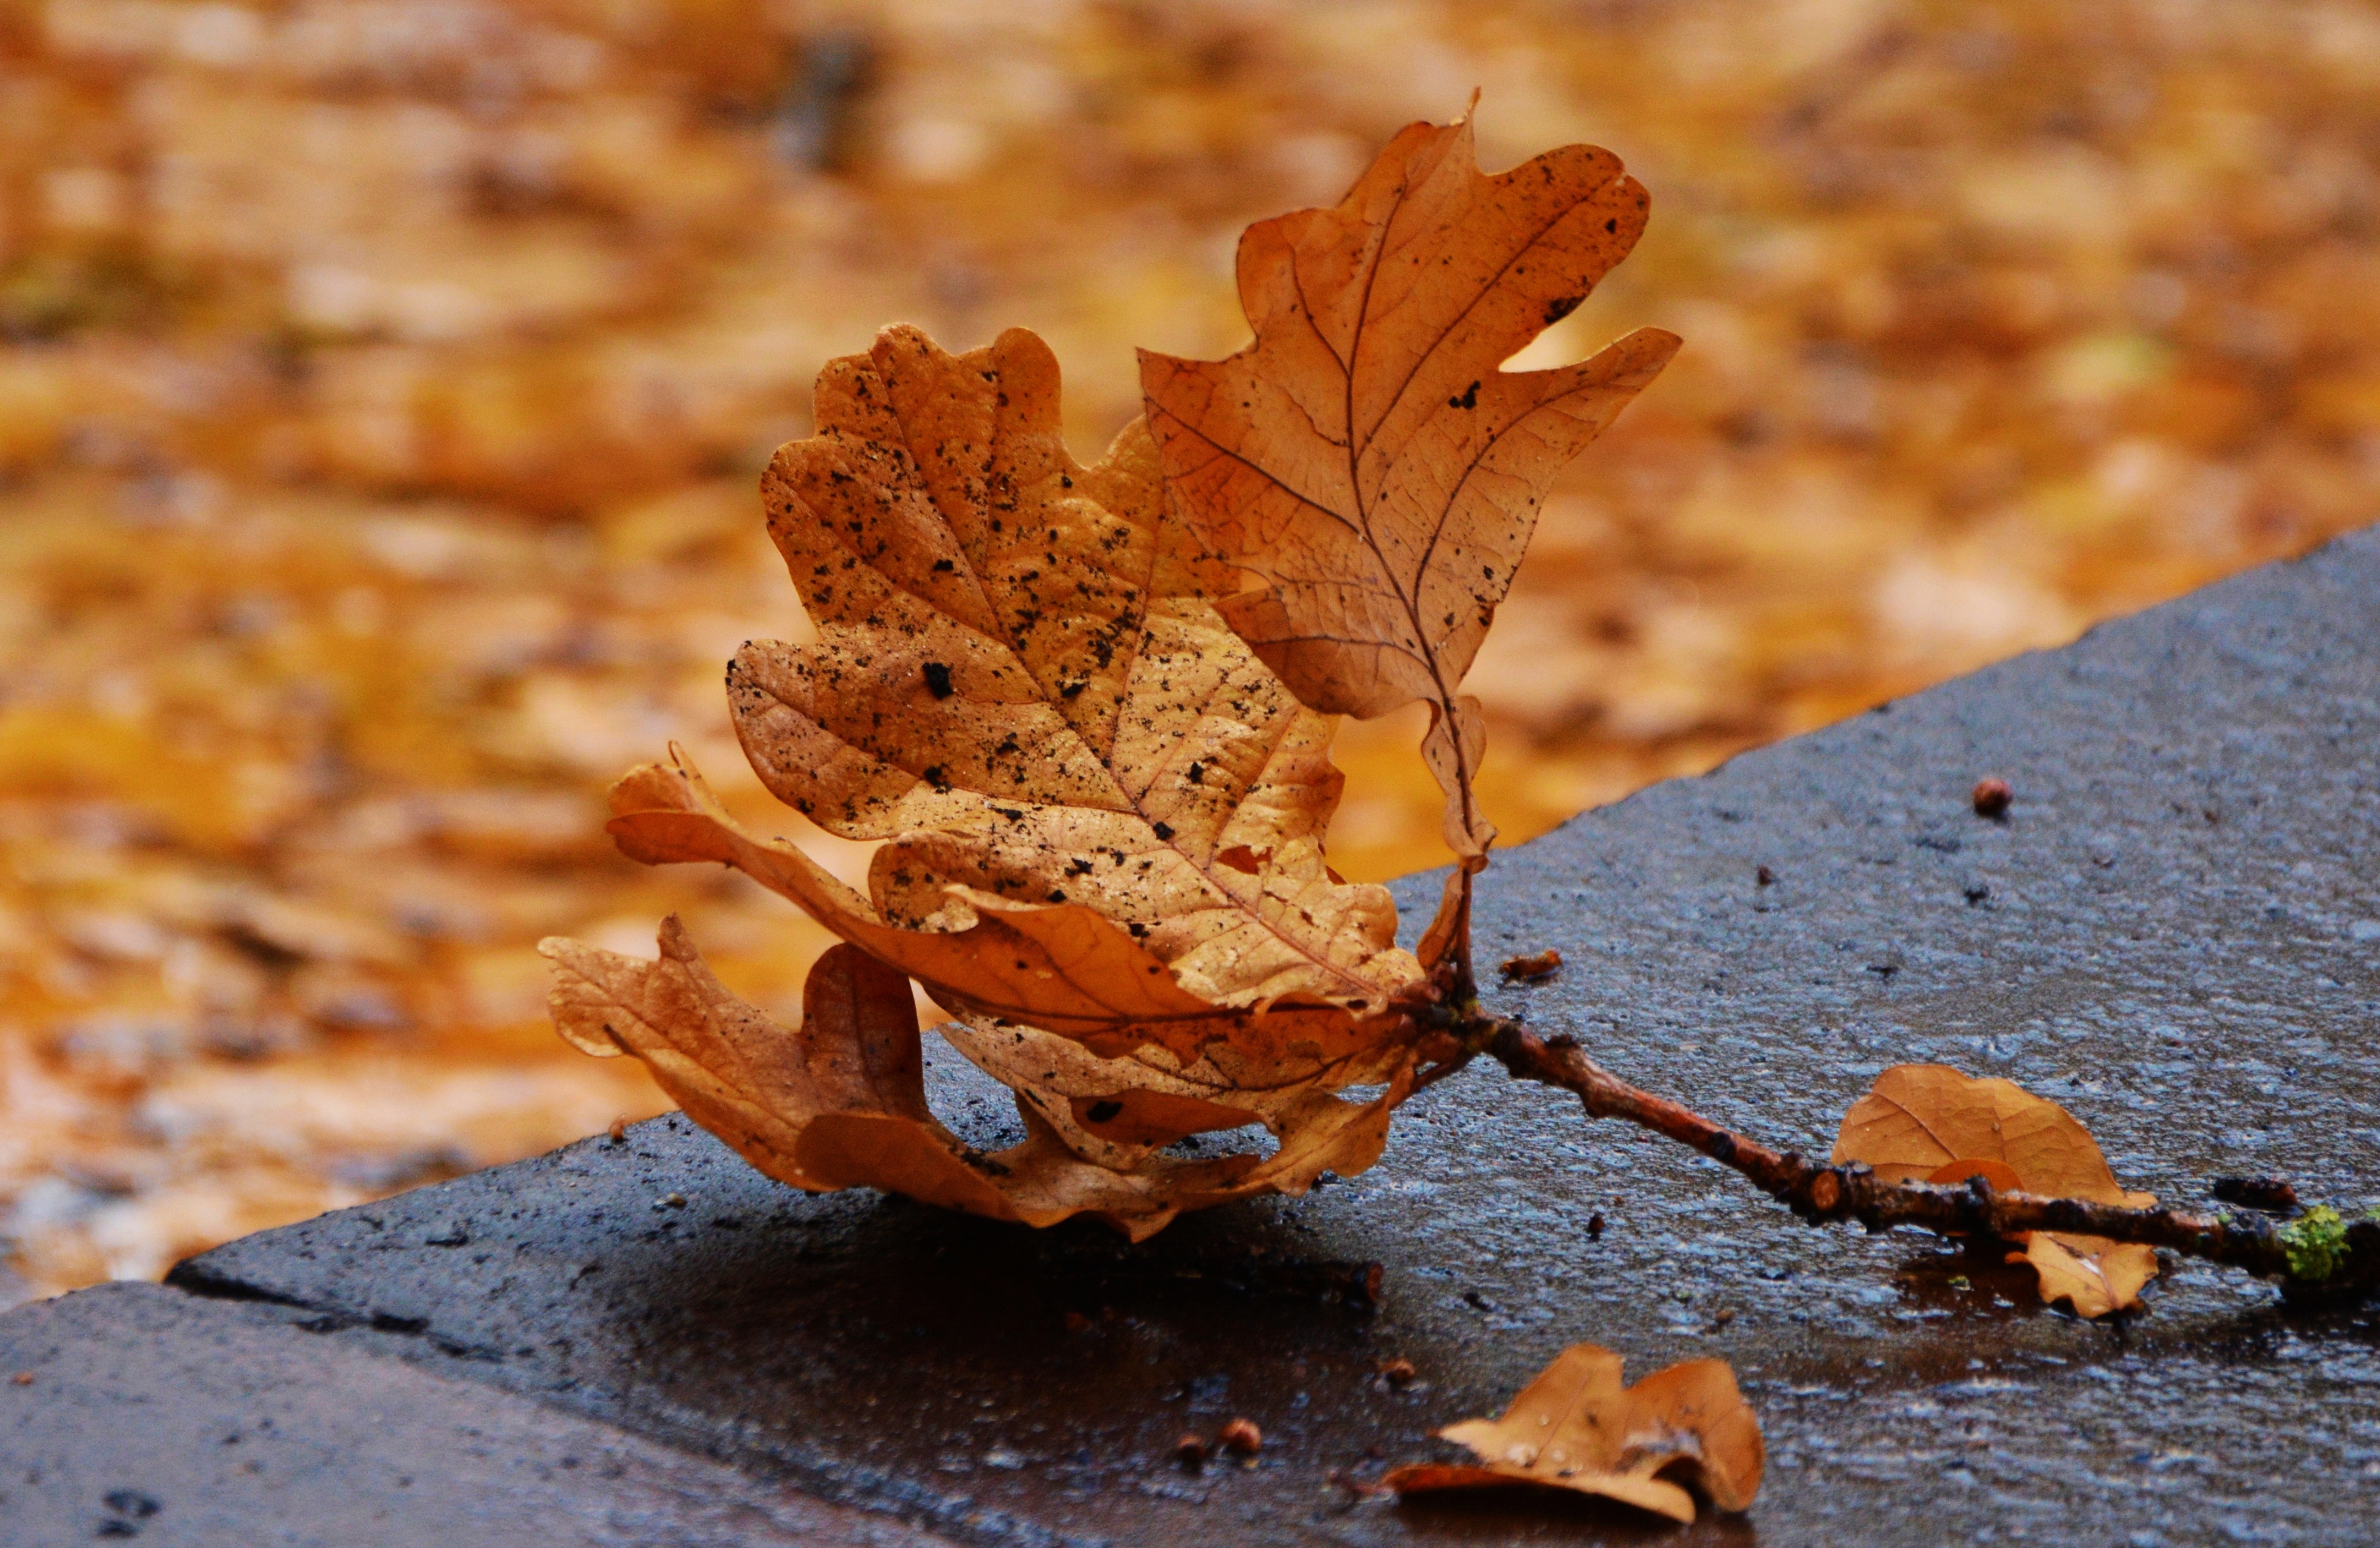
tree, nature, branch, plant, wood, leaf, flower, autumn, soil, colorful, close, season, maple leaf, close up, emerge, oak leaf, leaves, october, autumn leaf, oak leaves, fall color, fall foliage, fall leaves, golden autumn, autumn colours, macro photography, leaf fall, woody plant